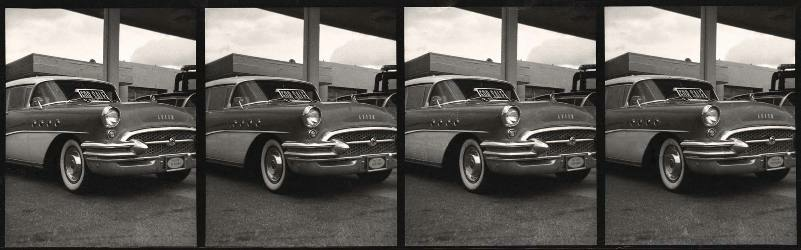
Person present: No